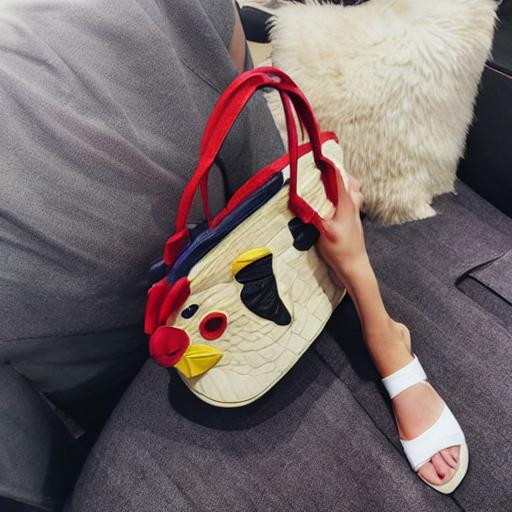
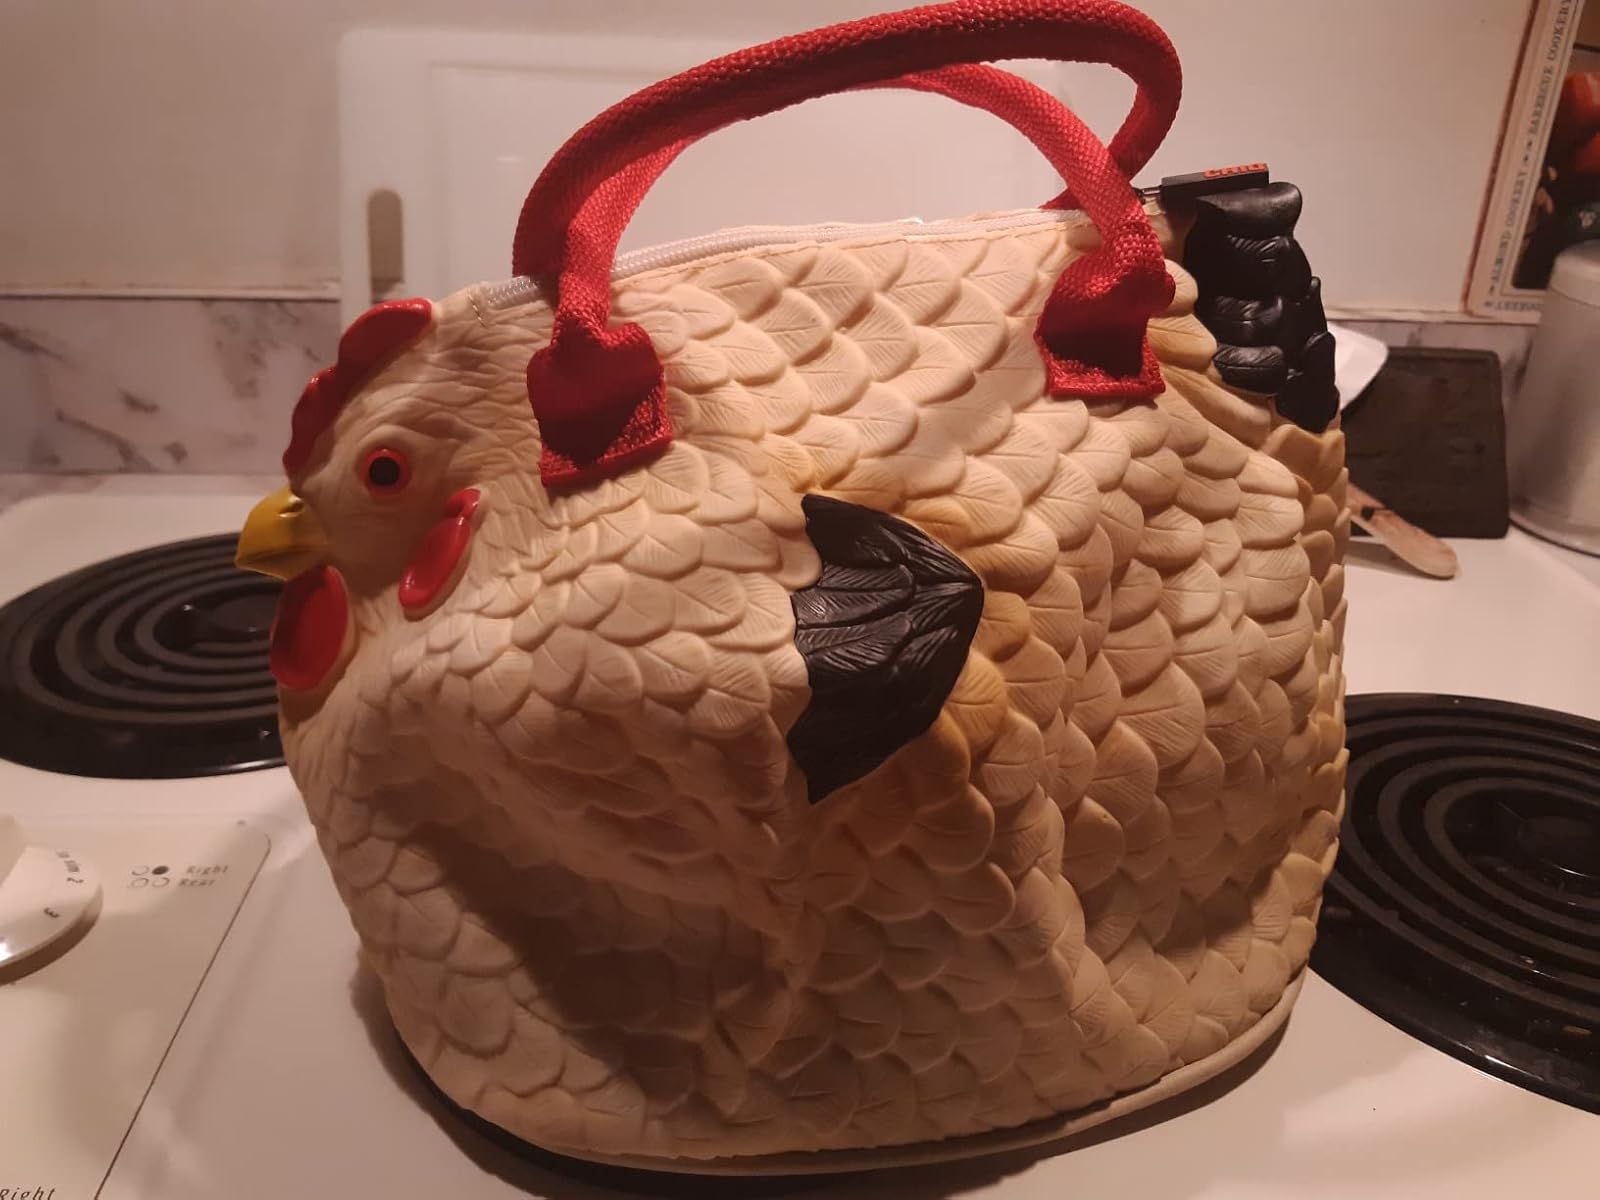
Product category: accessories_handbag
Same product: no